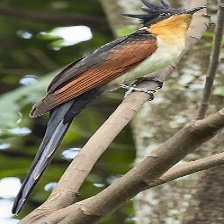
Species: CHESTNUT WINGED CUCKOO
Scientific name:  CLAMATOR COROMANDUS